San Prospero, Reggio Emilia

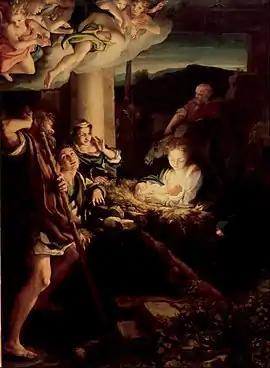
Original Nativity or La Notte by Corregio

The fifth altarpiece on the right, in the chapel originally belonging to the Pratonero family, originally displayed the Correggio masterpiece of "La Notte" (1522), also called the "Nativity" or "Holy Night". Documentation shows that by 1587, the Dukes of Modena desired the painting. Ultimately, in 1640, the painting was absconded from the chapel by the Duke Francesco I d'Este for his private collection, a sacrilege which generated a local uproar. A copy for this chapel was painted by Jean Boulanger. "La Notte" was sold in 1745 to the Duke of Saxony, and is now found in the Dresden Gallery.